Andrés Ferrero

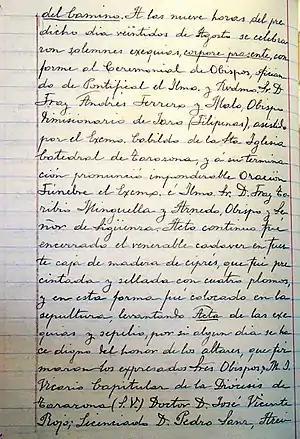
Register (dated 22 August 1906) of the solemn Pontifical Mass in the Convent of the Augustinian Recollects in Marcilla, Navarre, Spain, which was presided by Bishop Andrés Ferrero for the funeral of his batch mate and future saint, Bishop Ezequiél Moreno y Díaz.

Andrés Ferrero took his monastic vow as an Augustinian Recollect in Order's Novitiate House at the Shrine of Nuestra Señora del Camino de Monteagudo (Navarra), in 1865. and received the ordination to the priesthood four years later, on 18 December 1869. He was in the batch of St. Ezekiel Moreno.